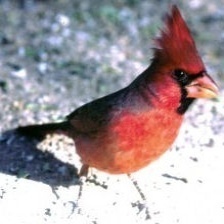
Species: NORTHERN CARDINAL
Scientific name: CARDINALIS CARDINALIS